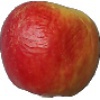
Label: red_yellow_apple